Free trade

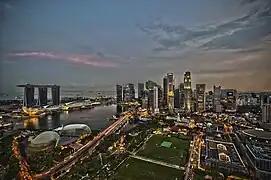
Singapore is the top country in the Enabling Trade Index.

The notion of a free trade system encompassing multiple sovereign states originated in a rudimentary form in 16th century Imperial Spain. American jurist Arthur Nussbaum noted that Spanish theologian Francisco de Vitoria was "the first to set forth the notions (though not the terms) of freedom of commerce and freedom of the seas". Vitoria made the case under principles of "jus gentium". However, it was two early British economists Adam Smith and David Ricardo who later developed the idea of free trade into its modern and recognizable form.